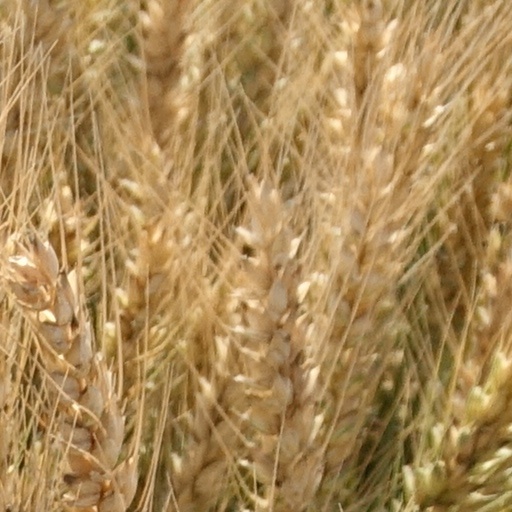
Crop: wheat